Alitalia

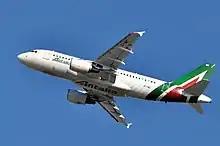
An Alitalia Airbus A319-100

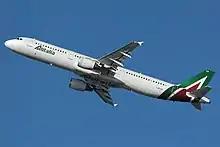
An Alitalia Airbus A321-100

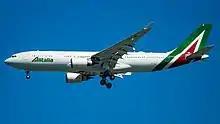
An Alitalia Airbus A330-200

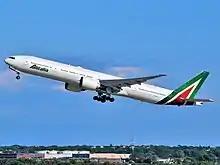
An Alitalia Boeing 777-300ER

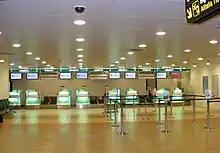
Alitalia's check-in area in Florence Airport.

Between 2009 and 2011, Alitalia renewed its fleet with 34 new aircraft, while 26 older planes were retired. The renewal process ended in early 2013. These new planes were not owned by Alitalia itself but were leased mostly from "Aircraft Purchase Fleet" (APF), an Irish leasing company created by former Air One owner Carlo Toto primarily to purchase the new Alitalia fleet. Following the Air One merger, the entire fleet that was not already leased from other lessors, plus the former Air One fleet that was owned by Air One outright, came under the ownership of APF, a subsidiary of Toto's Italian conglomerate Toto Holding. The majority of the fleet was on the Irish registry instead of the Italian registry.